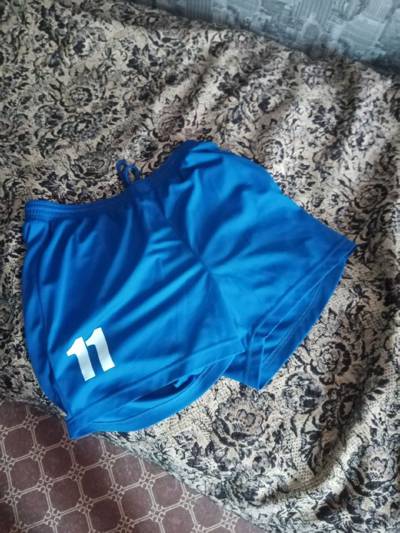
Waste category: clothes